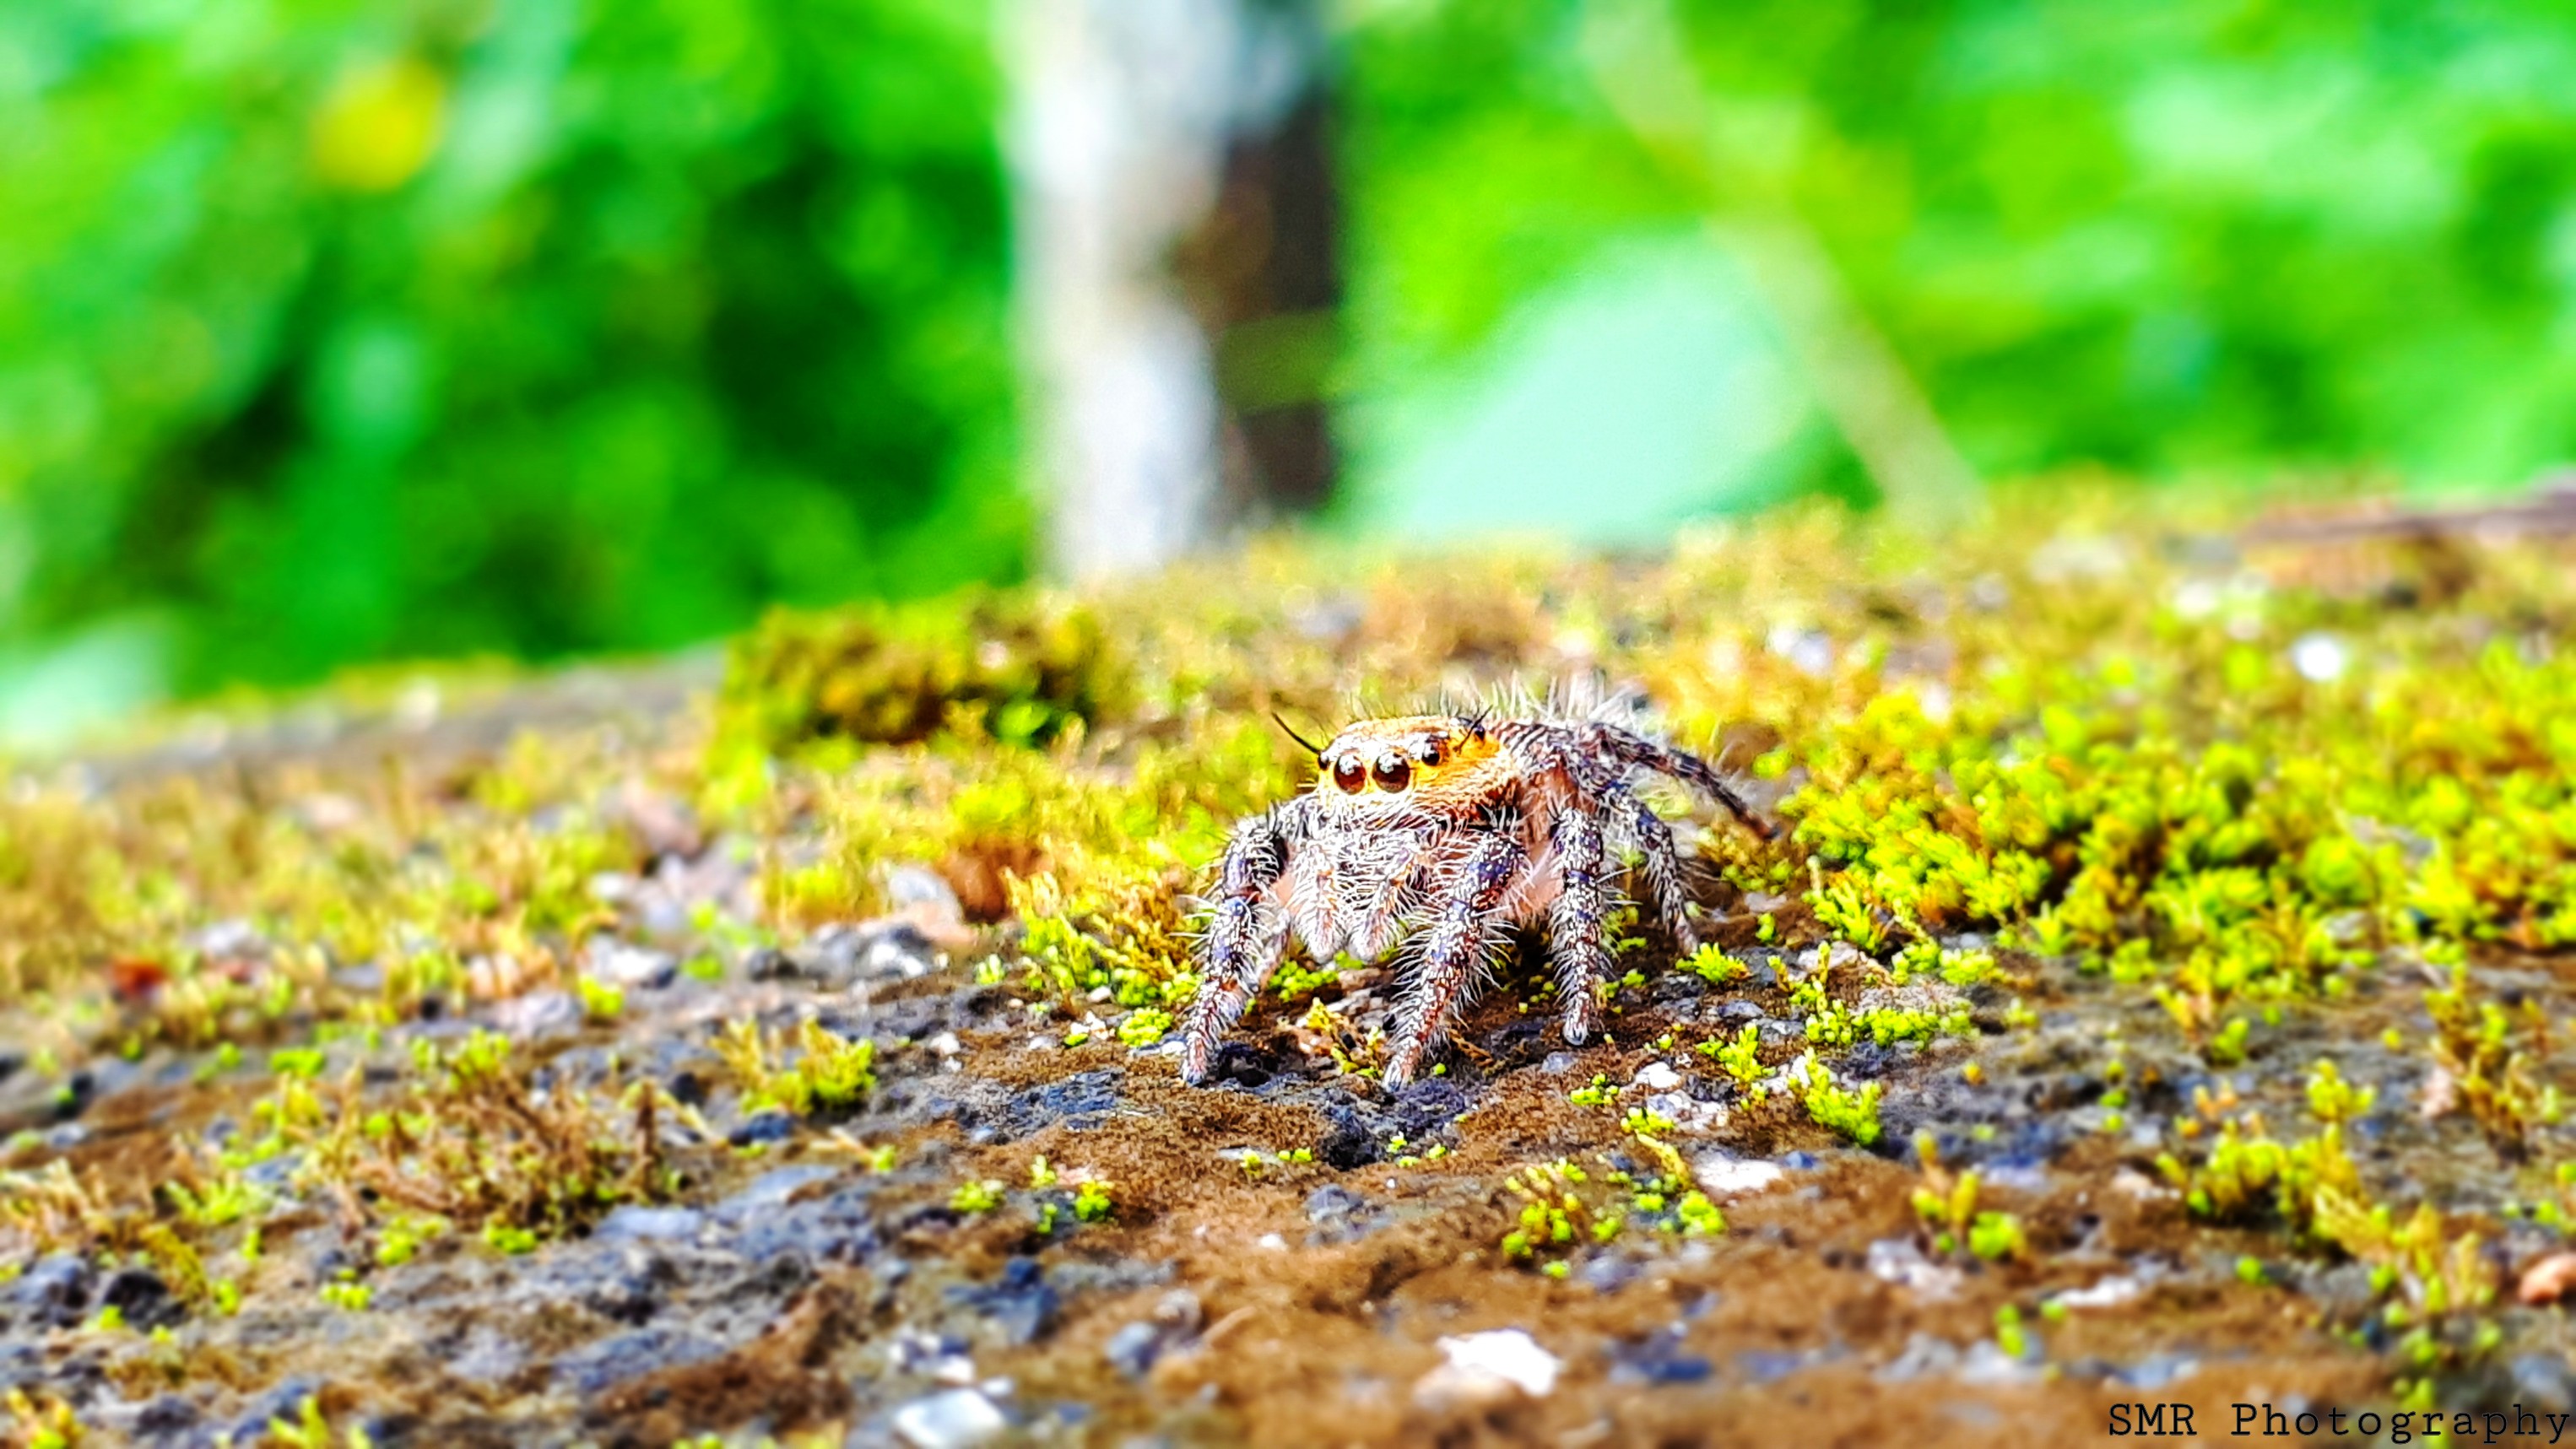
spider, candid, macro, photography, nature, leaf, green, natural landscape, grass, organism, autumn, close up, plant, tree, non vascular land plant, terrestrial animal, adaptation, moss, soil, wildlife, macro photography, forest